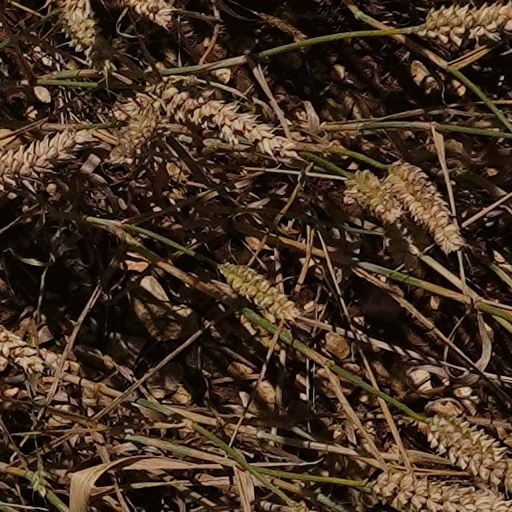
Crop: wheat